António Ribeiro Chiado

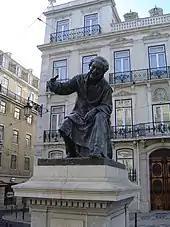
Statue of António Ribeiro, the "Chiado", in the Chiado Square.

António Ribeiro O.F. (Évora, 1520 – Lisbon, 1591), known as "O Chiado" or "O Poeta Chiado" was a Portuguese poet.